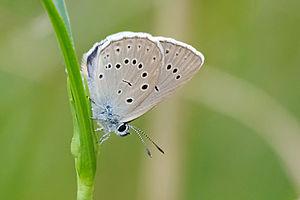
Phengaris est un genre paléarctique de lépidoptères de la famille des Lycaenidae et de la sous-famille des Polyommatinae. Il inclut actuellement les espèces précédemment placées dans le genre Maculinea. Ces papillons sont connus pour leur cycle de vie complexe, où la chenille doit effectuer une partie de son développement à l'intérieur d'une fourmilière.